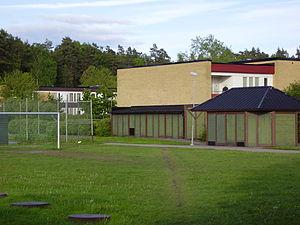
Ryd est un quartier situé en bordure de la ville suédoise de Linköping.